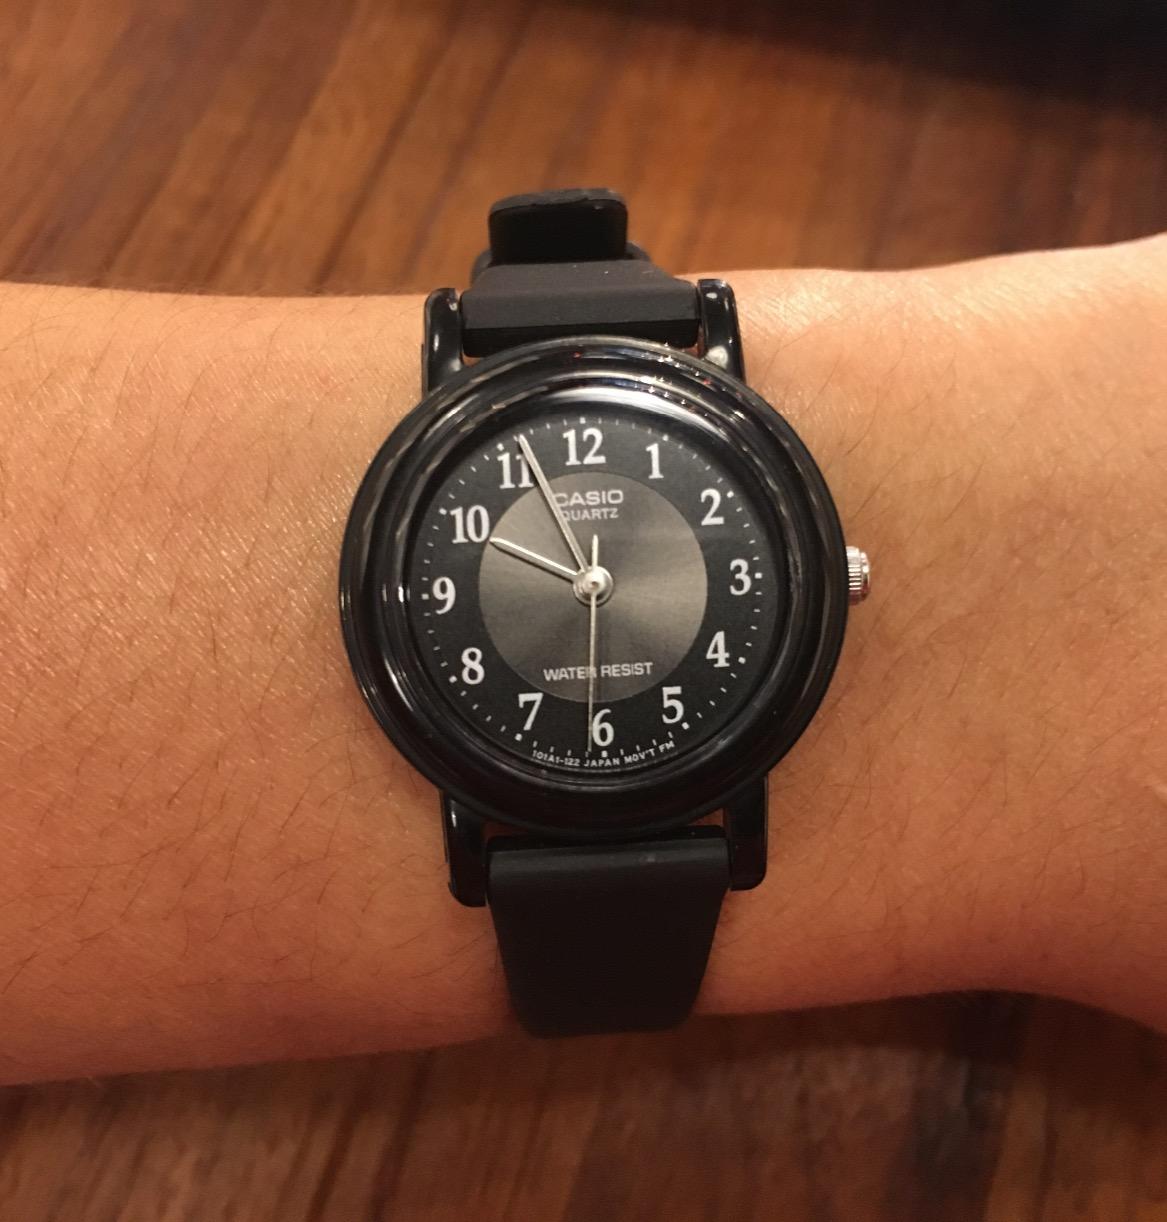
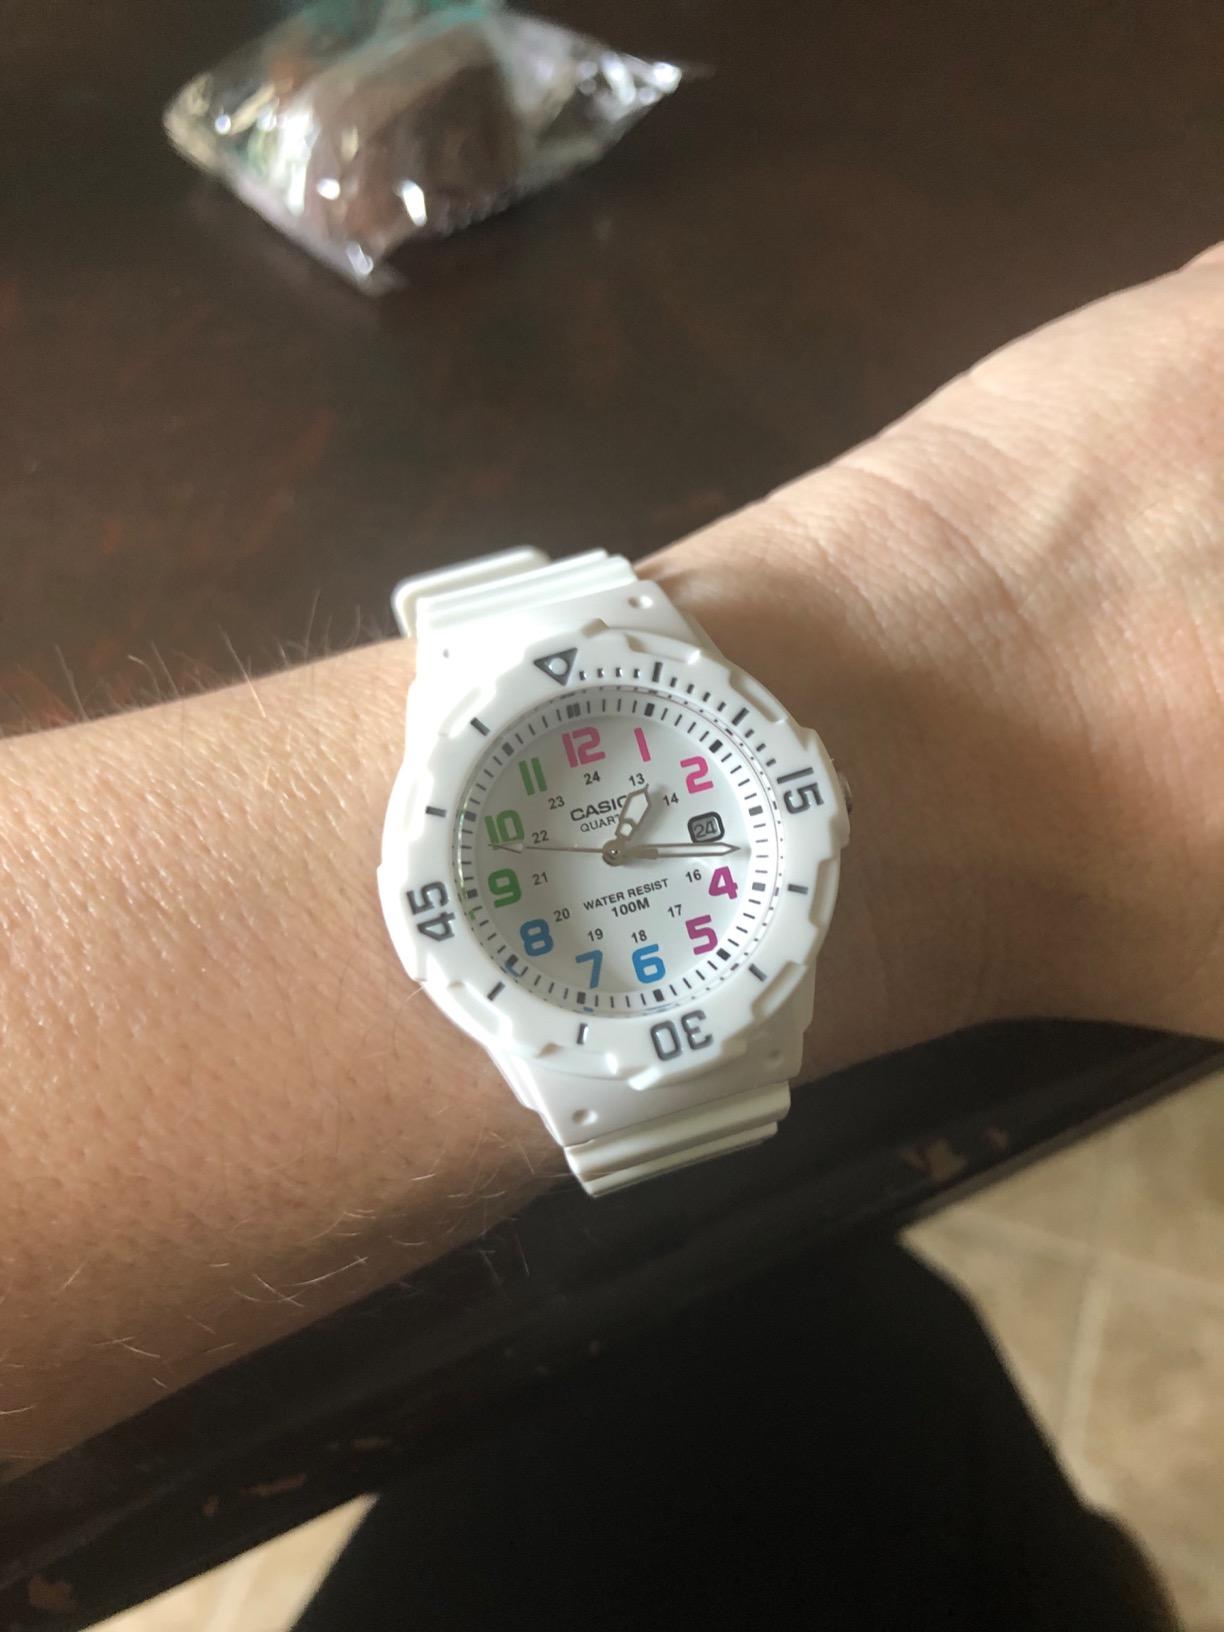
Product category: accessories_watch
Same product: no